Biliran (volcano)

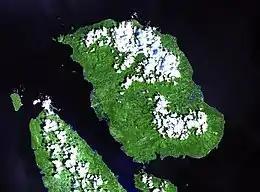
Mount Biliran

Mount Biliran is a solfataric active complex volcano located in the island province of Biliran in the Philippines. The volcano caused the formation of the island.